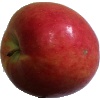
Label: Apple Crimson Snow 1